Duke of Suffolk

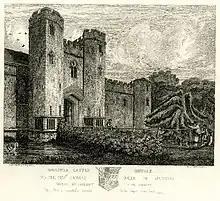

The second creation was for Charles Brandon, a favourite of Henry VIII; his two sons successively inherited the title, but left no more heirs.